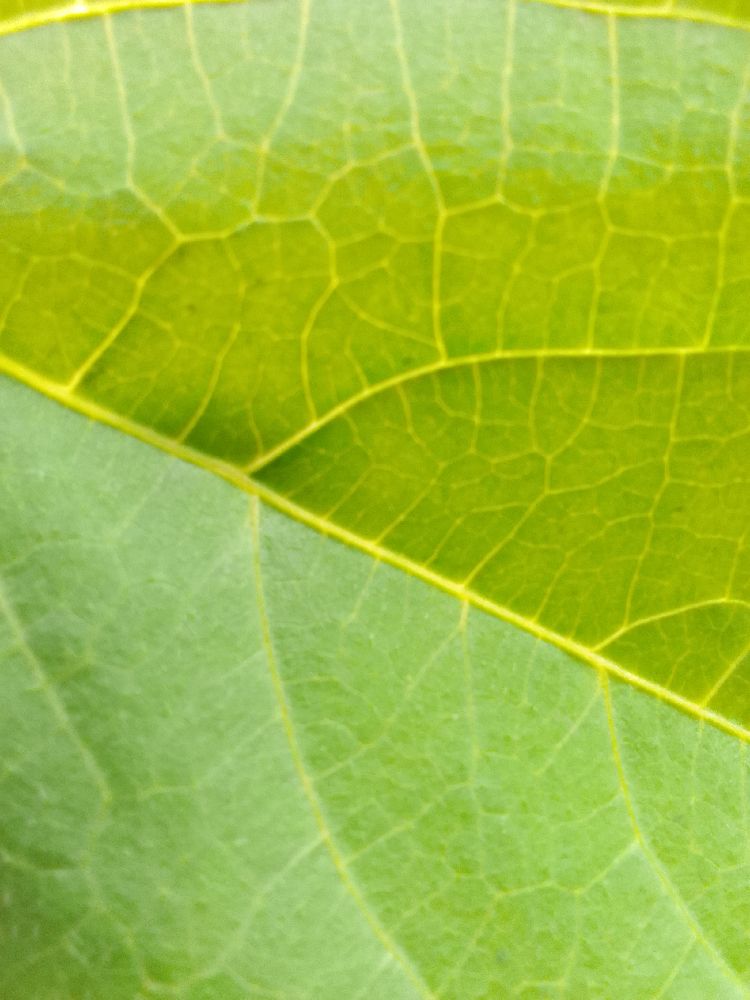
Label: healthy